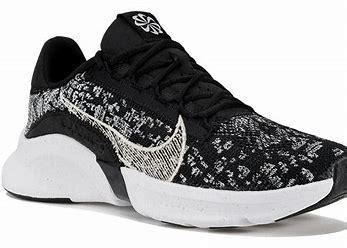
Brand: Nike
Model: Superrep Go